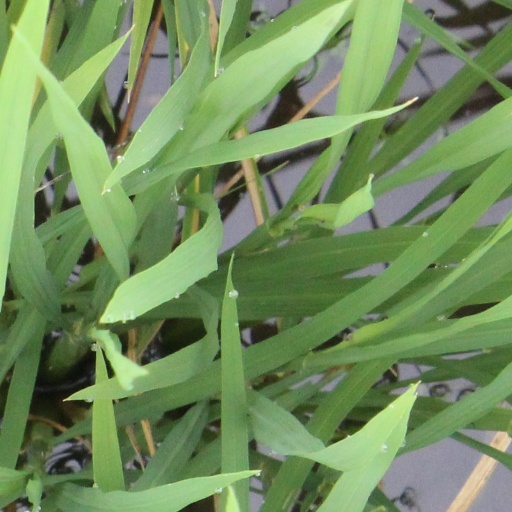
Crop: rice